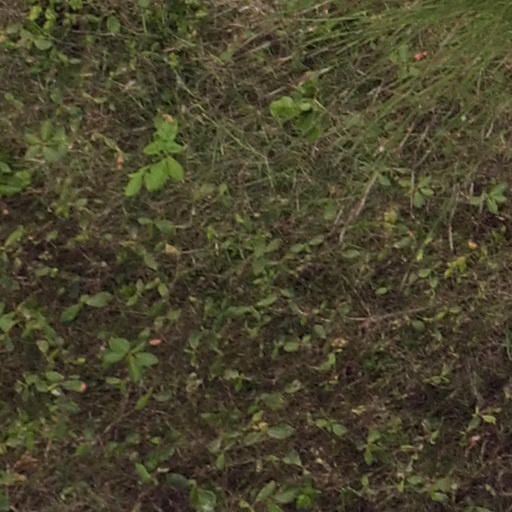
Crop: maize; corn